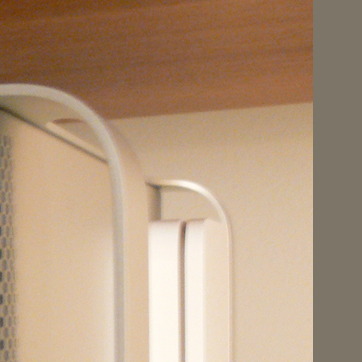
Material: plastic